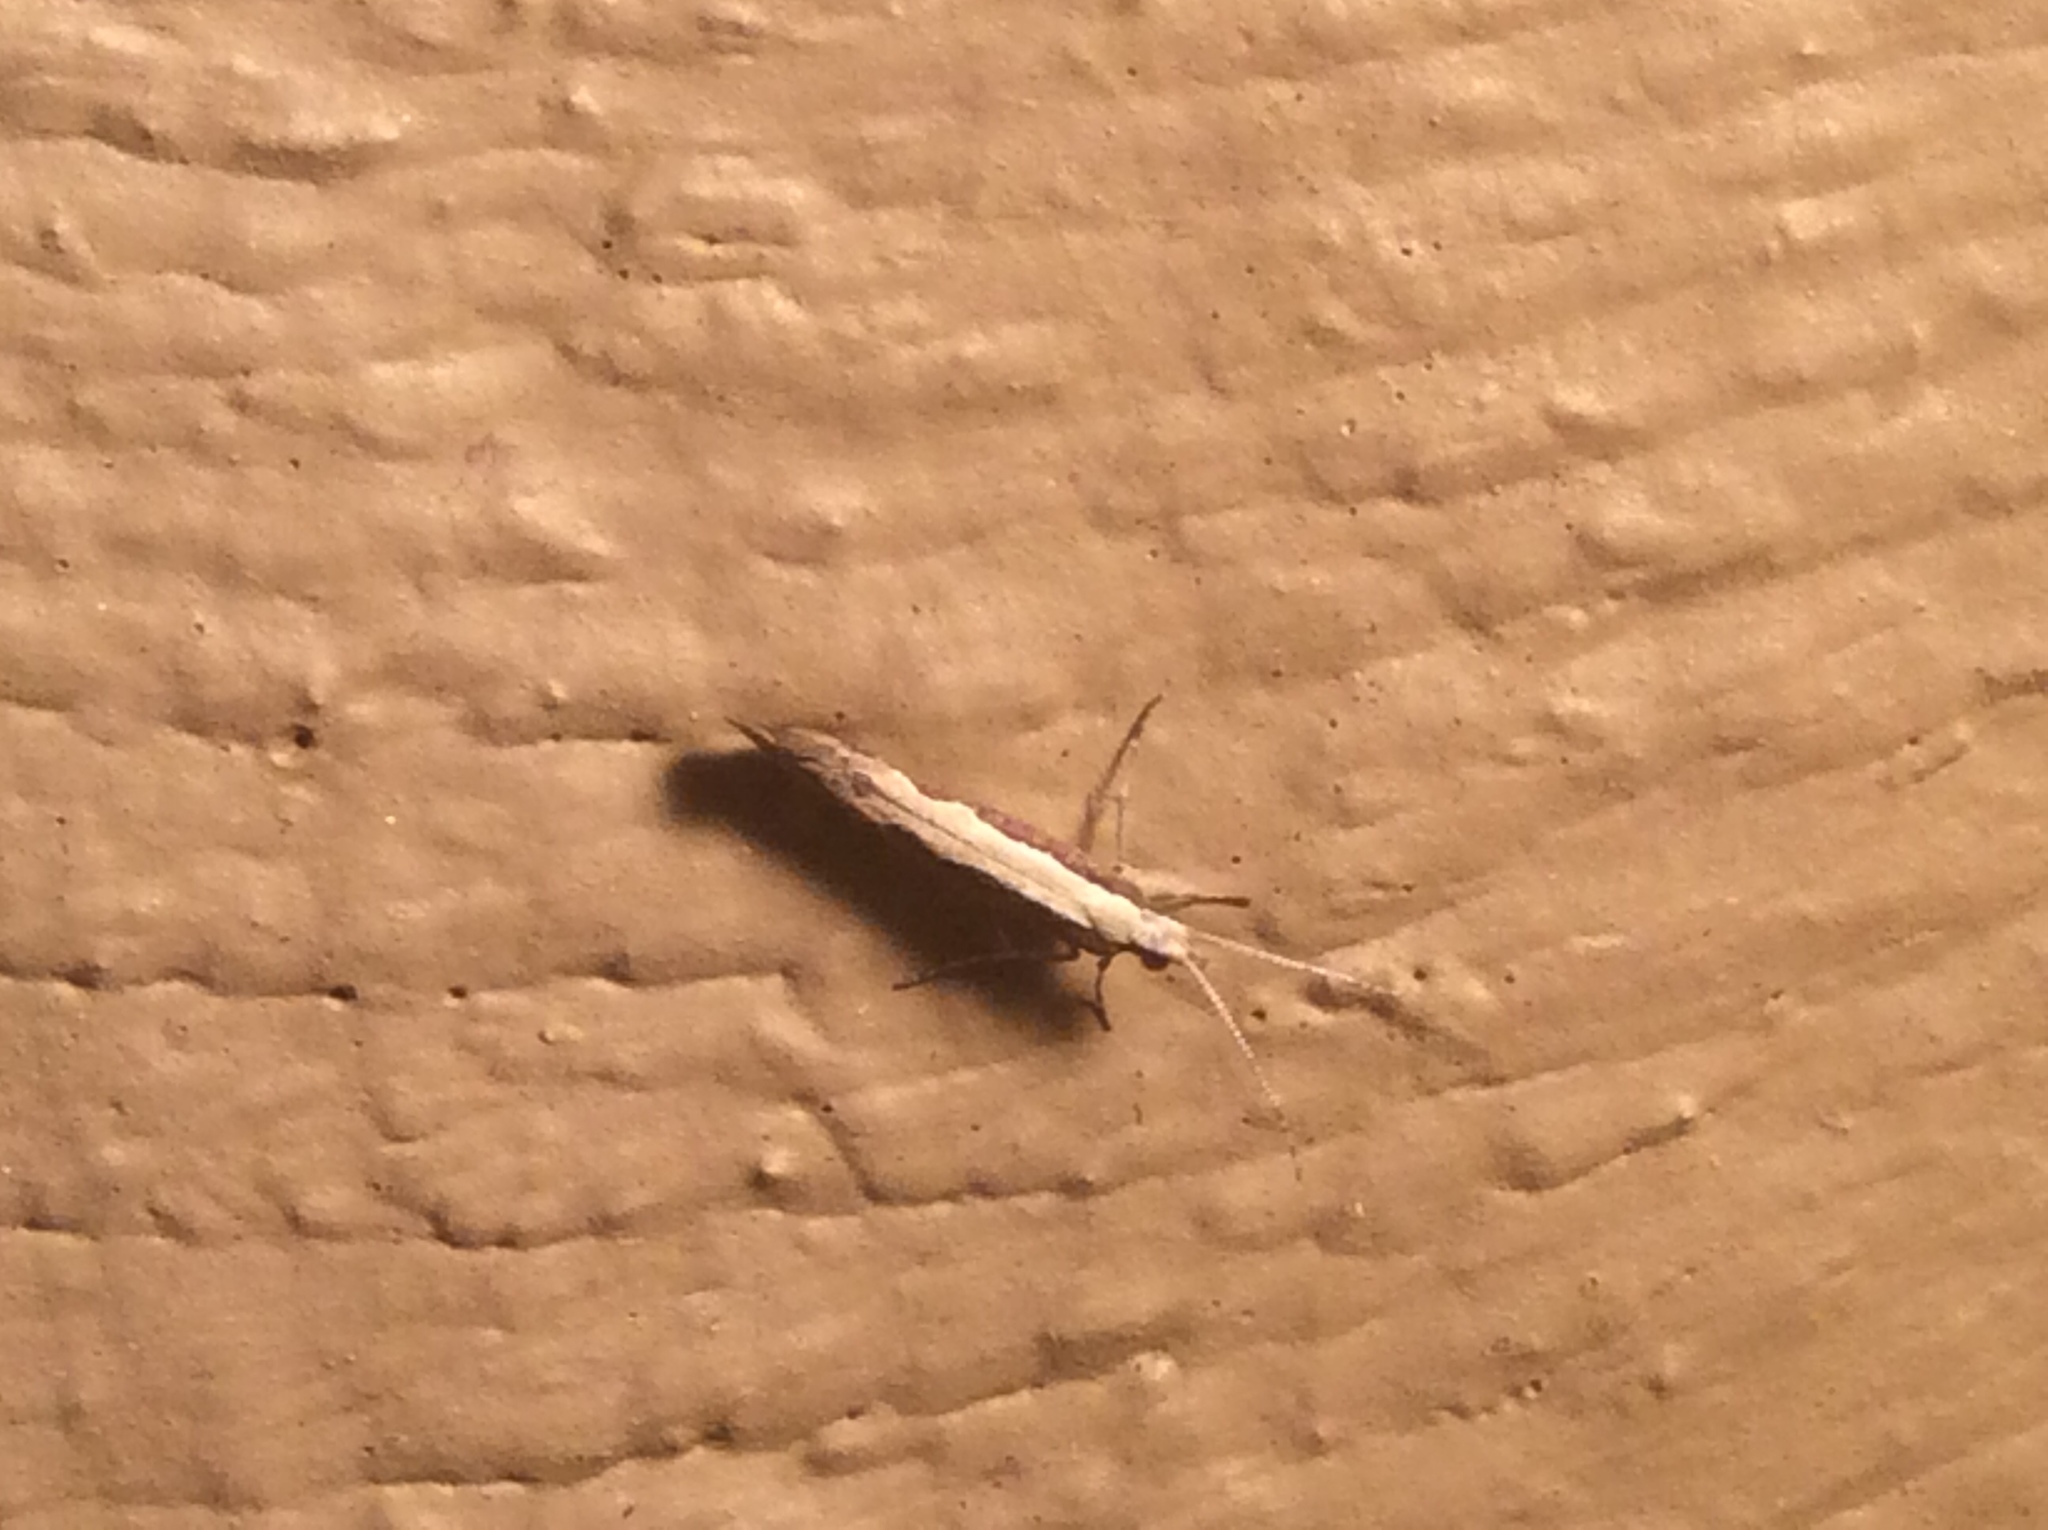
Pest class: diamondback_moth